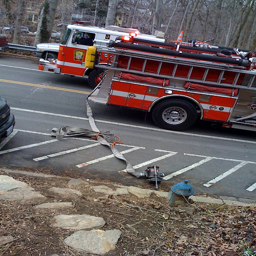
A fire extended hose for fire hydrant in rural area
A fire truck hose next to a fire hydrant on the street side.
A fire department is connecting the hose to the fire hydrant.
Two firetrucks are on a street and a fire hose lays on the ground.
Fire truck in the road with uncoupled hose